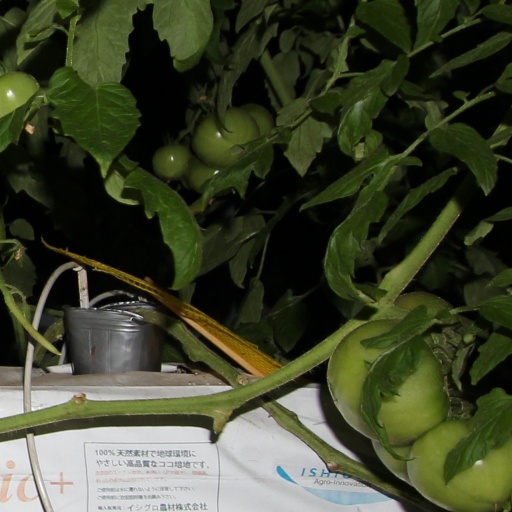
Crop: tomato